Dance of the Drunk Mantis

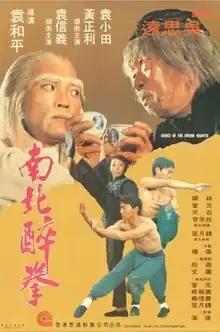

Dance of the Drunk Mantis is a 1979 Hong Kong kung fu comedy film directed by Yuen Siu-tien's real life son Yuen Woo-ping and written by Ng See-yuen and Lung Hsiao. It stars Yuen Siu-tien, Hwang Jang-lee, Linda Lin, Yuen Shun-yi, Charlie Shek and Yuen Kwai. This was Yuen Siu-tien's final film appearance before his death on 8 January 1979. The film was released theatrically in Hong Kong on 27 June 1979.